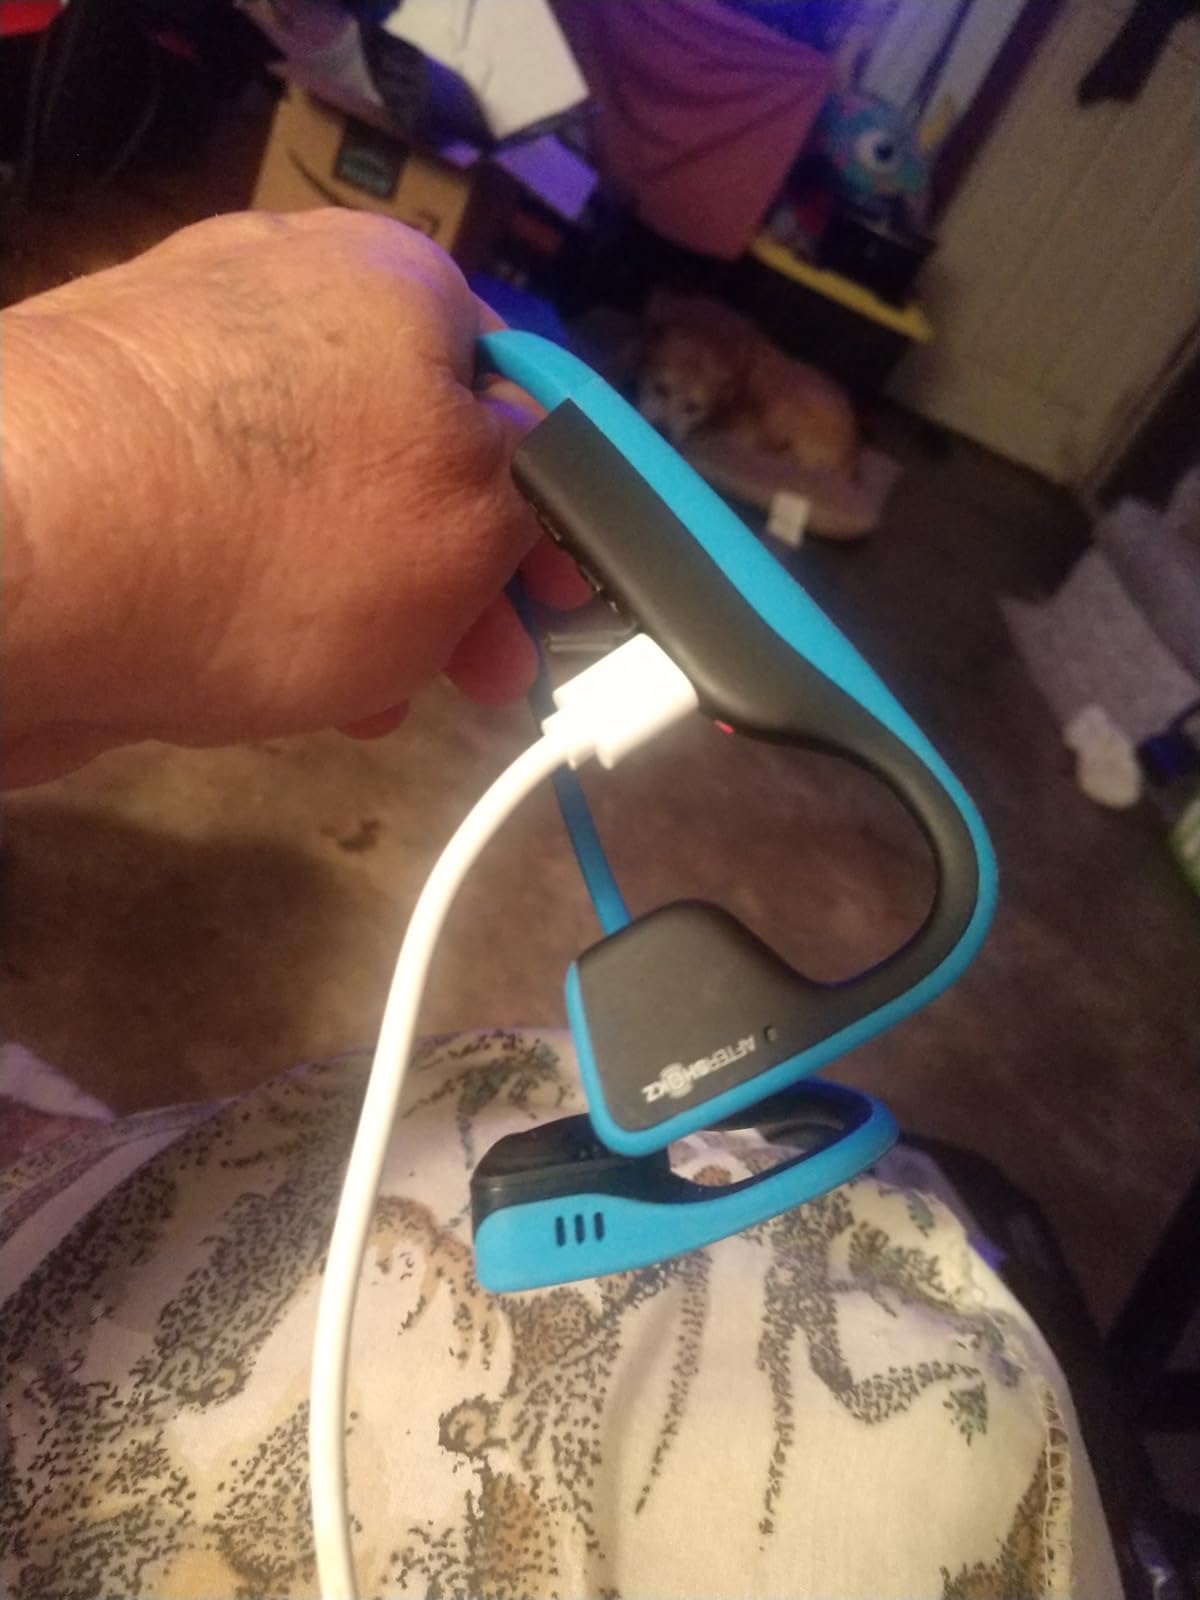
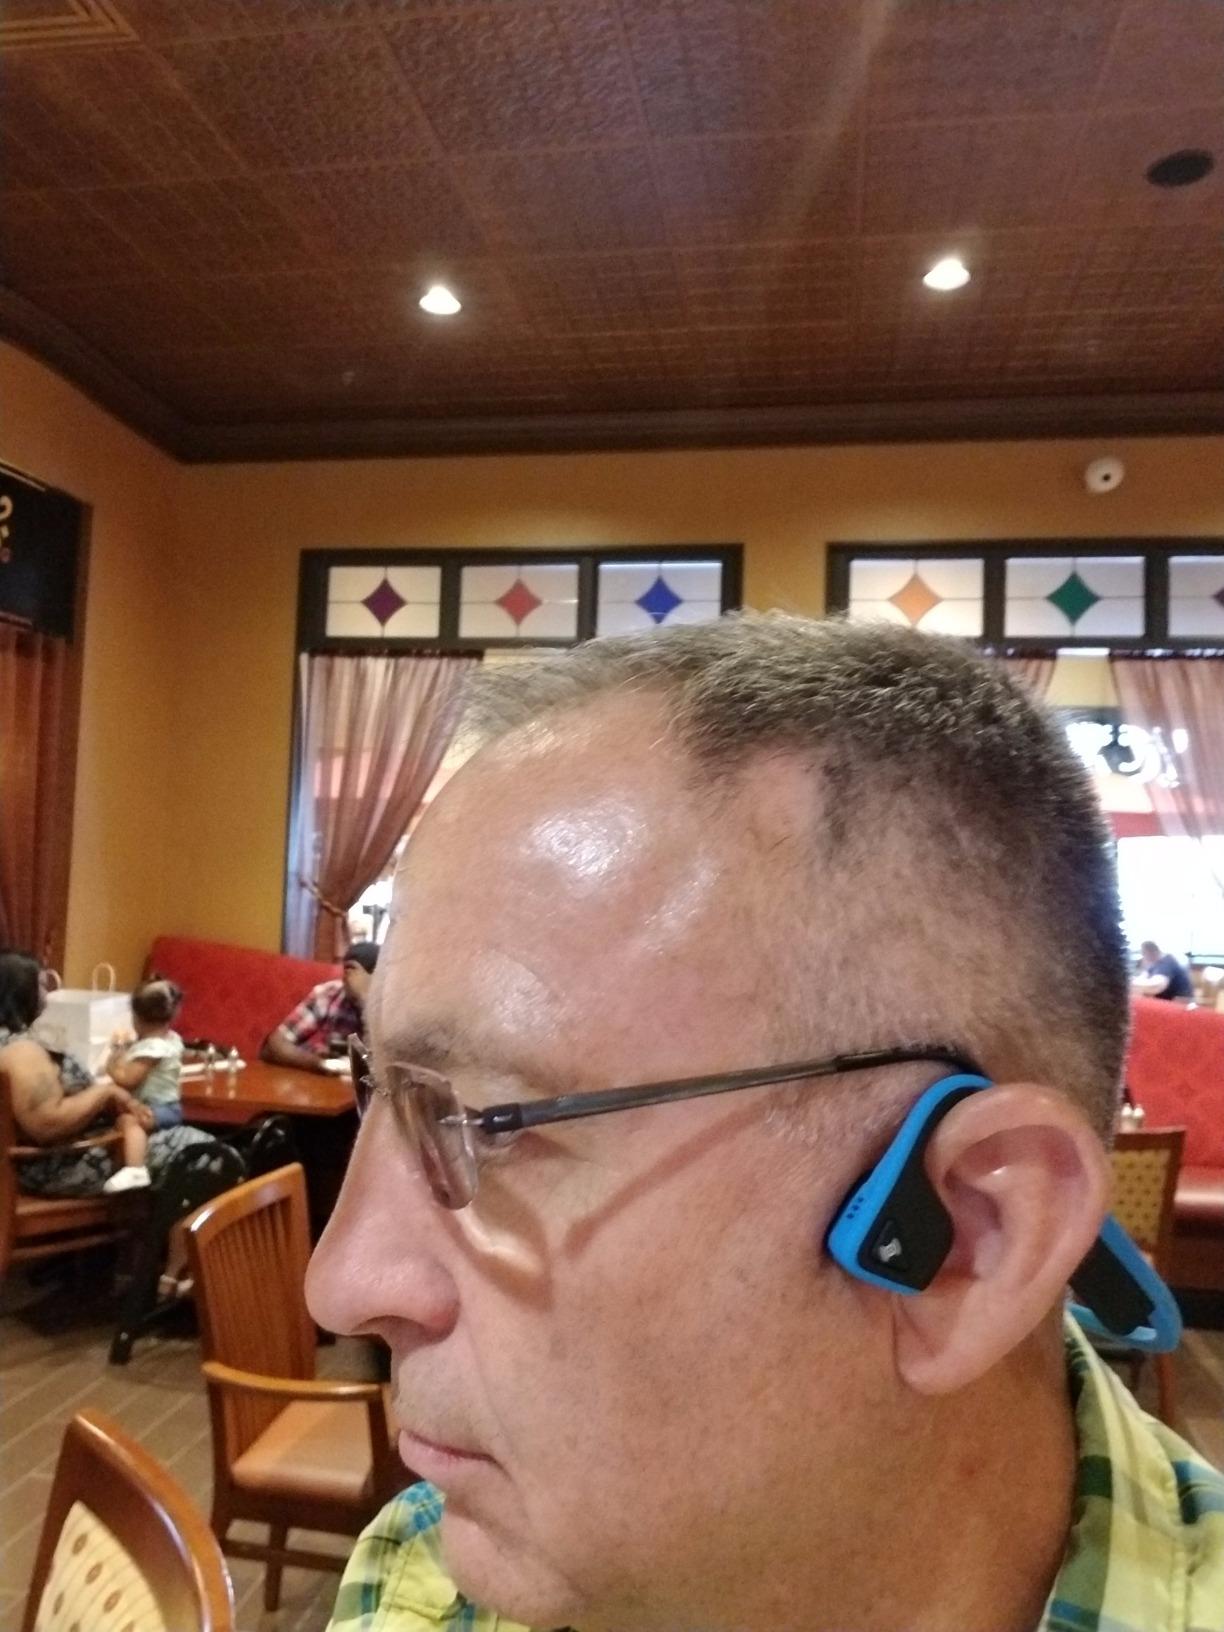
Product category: headphones
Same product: yes